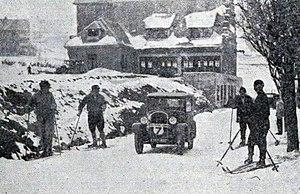
Le rallye féminin Paris-St Raphael en 1930.
Le Rallye Paris - Saint-Raphaël Féminin était un rallye automobile français exclusivement féminin, couru sur 45 années avant et après-guerre, de fin-février à début-mars durant 4 à 5 jours, et d'un trajet total compris entre 1 100 et 2 500 km selon les années.